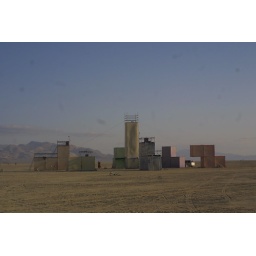
Once colorful cubes rendered gray by windblown dust